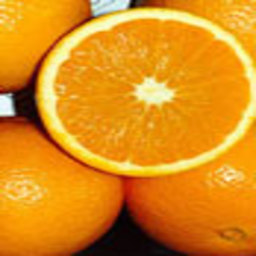
Label: Orange